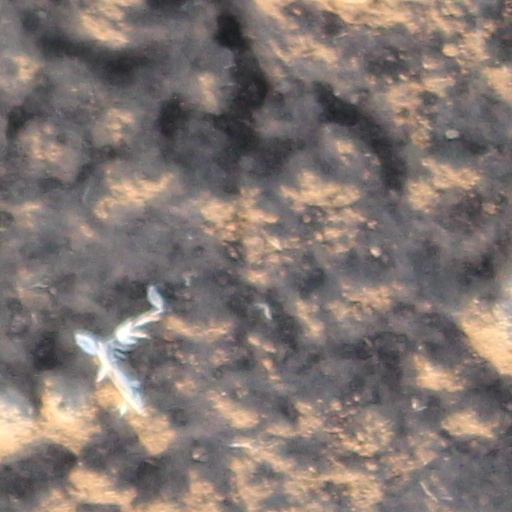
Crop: wheat